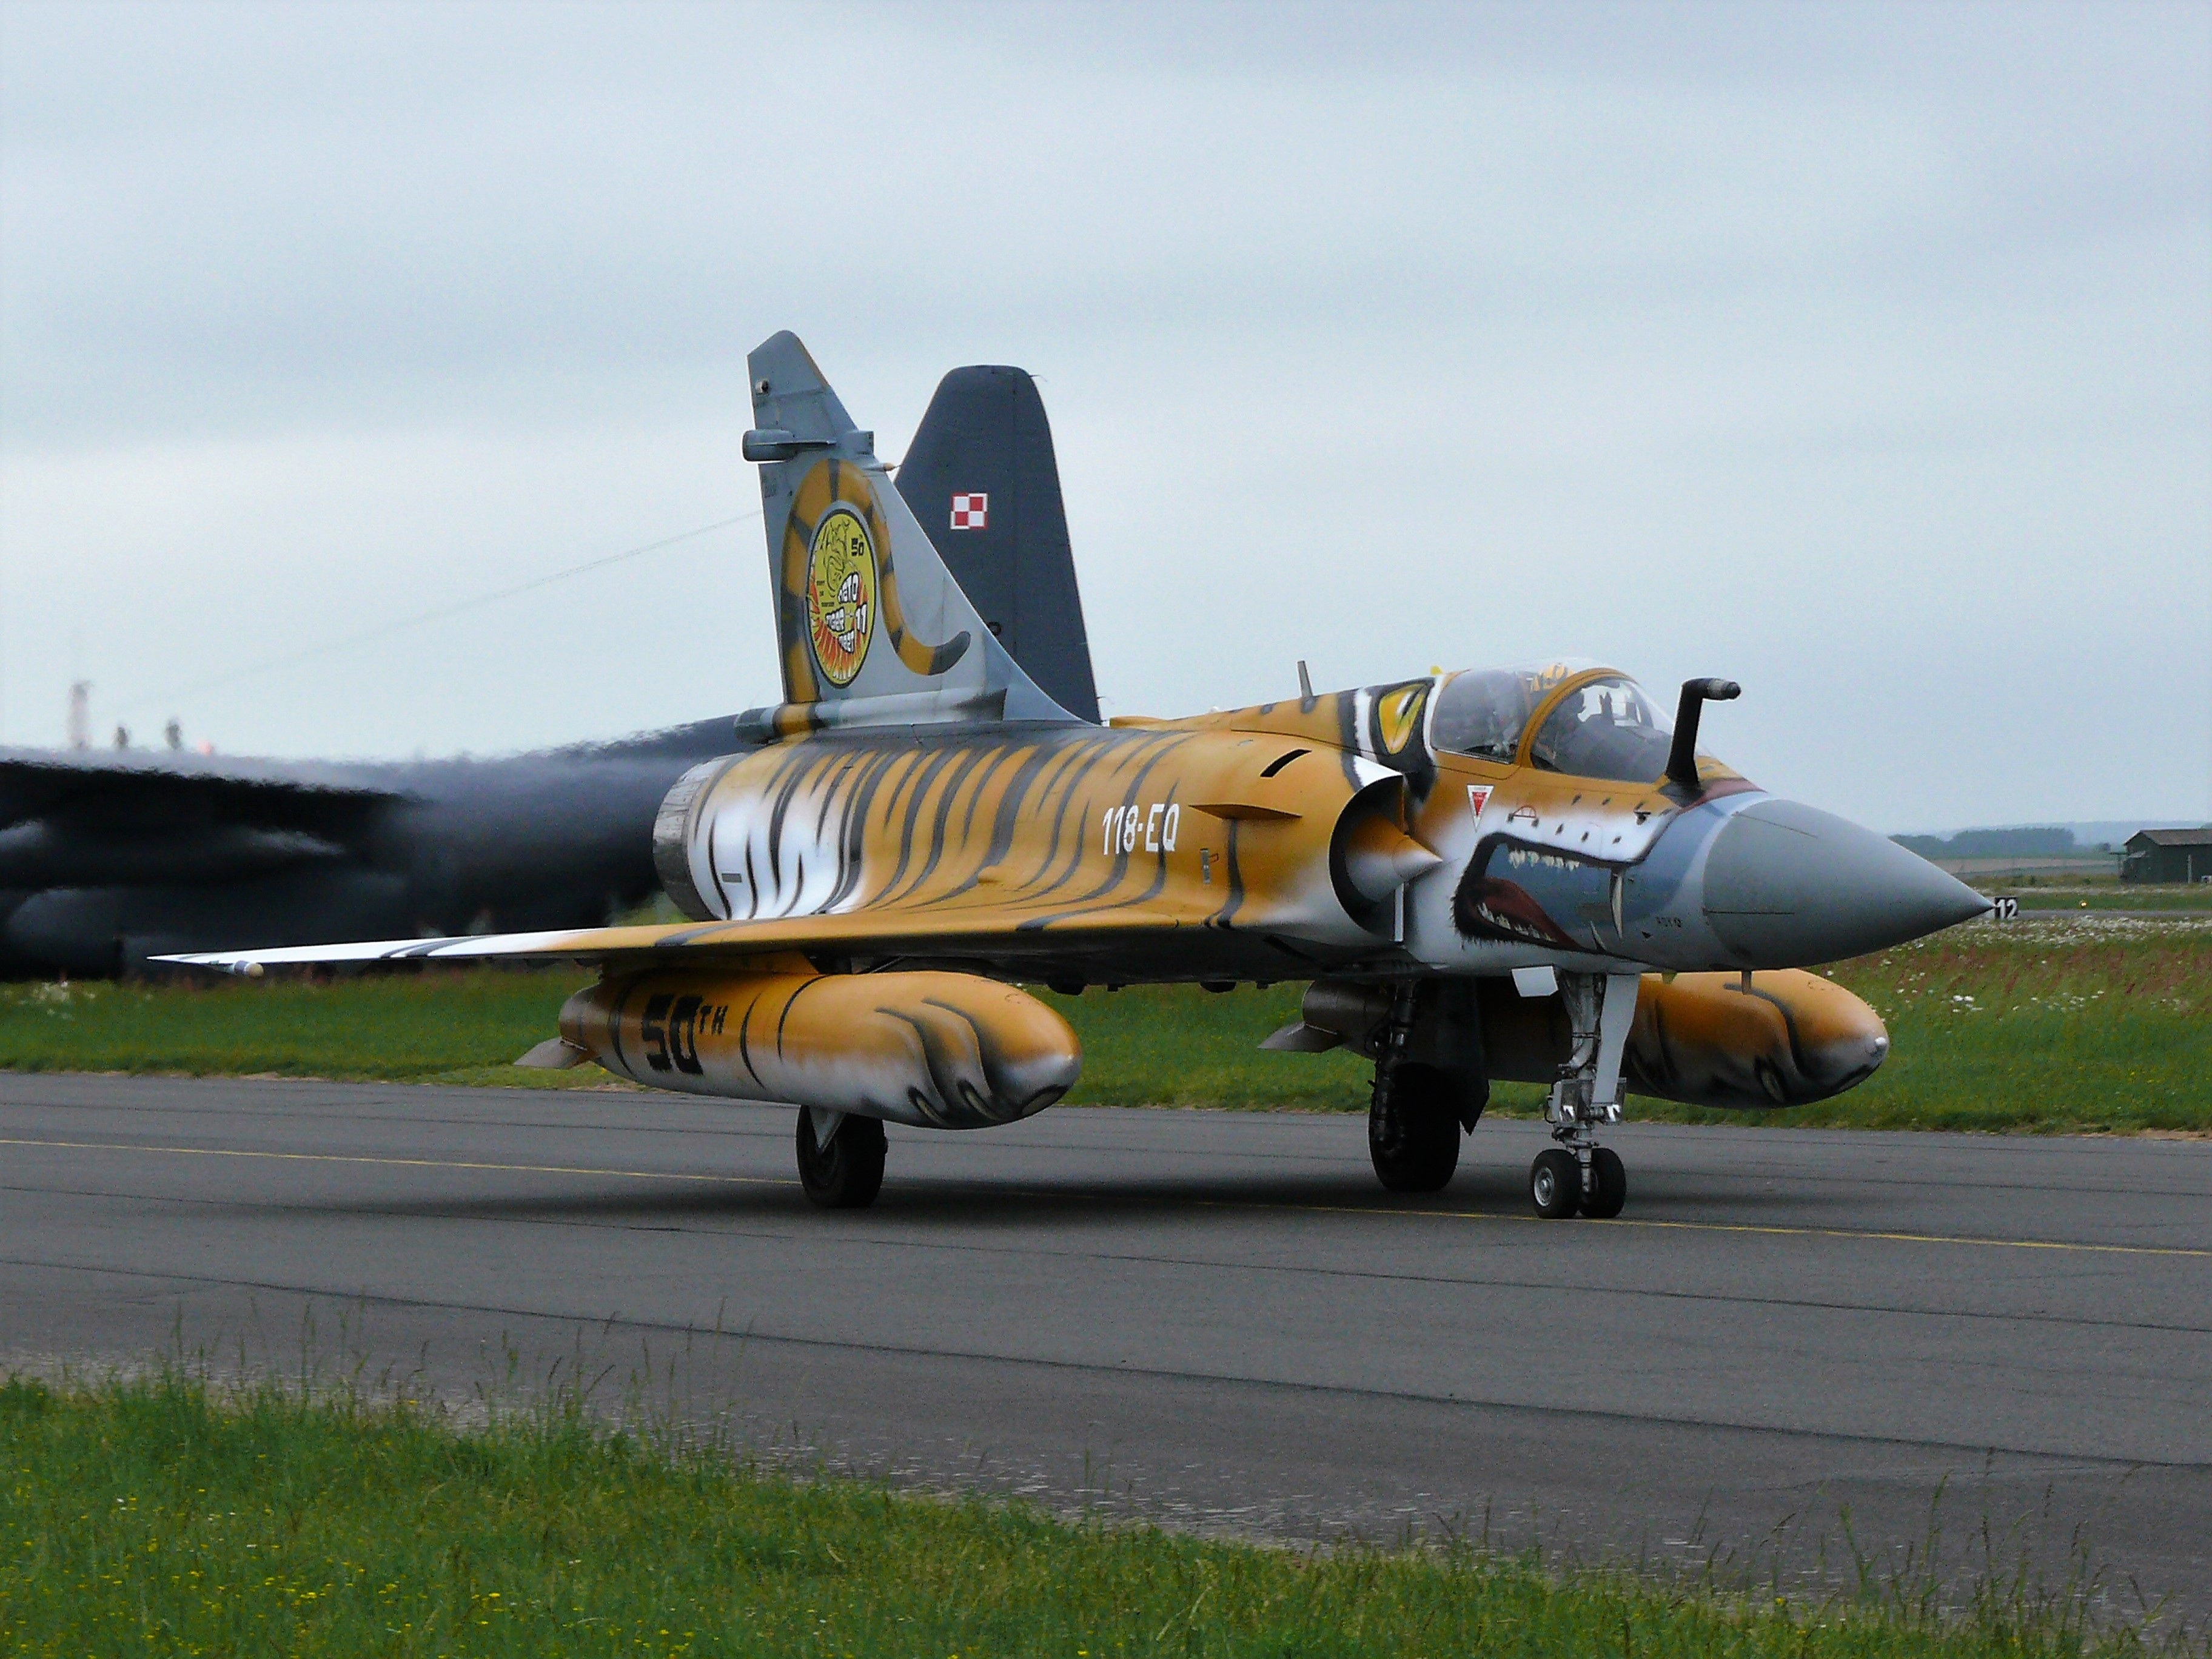
airplane, aircraft, meeting, vehicle, aviation, tiger, air force, jet aircraft, fighter aircraft, military aircraft, mirage 2000, atmosphere of earth, grumman f8f bearcat, northrop f 5, mikoyan mig 29, cambrais